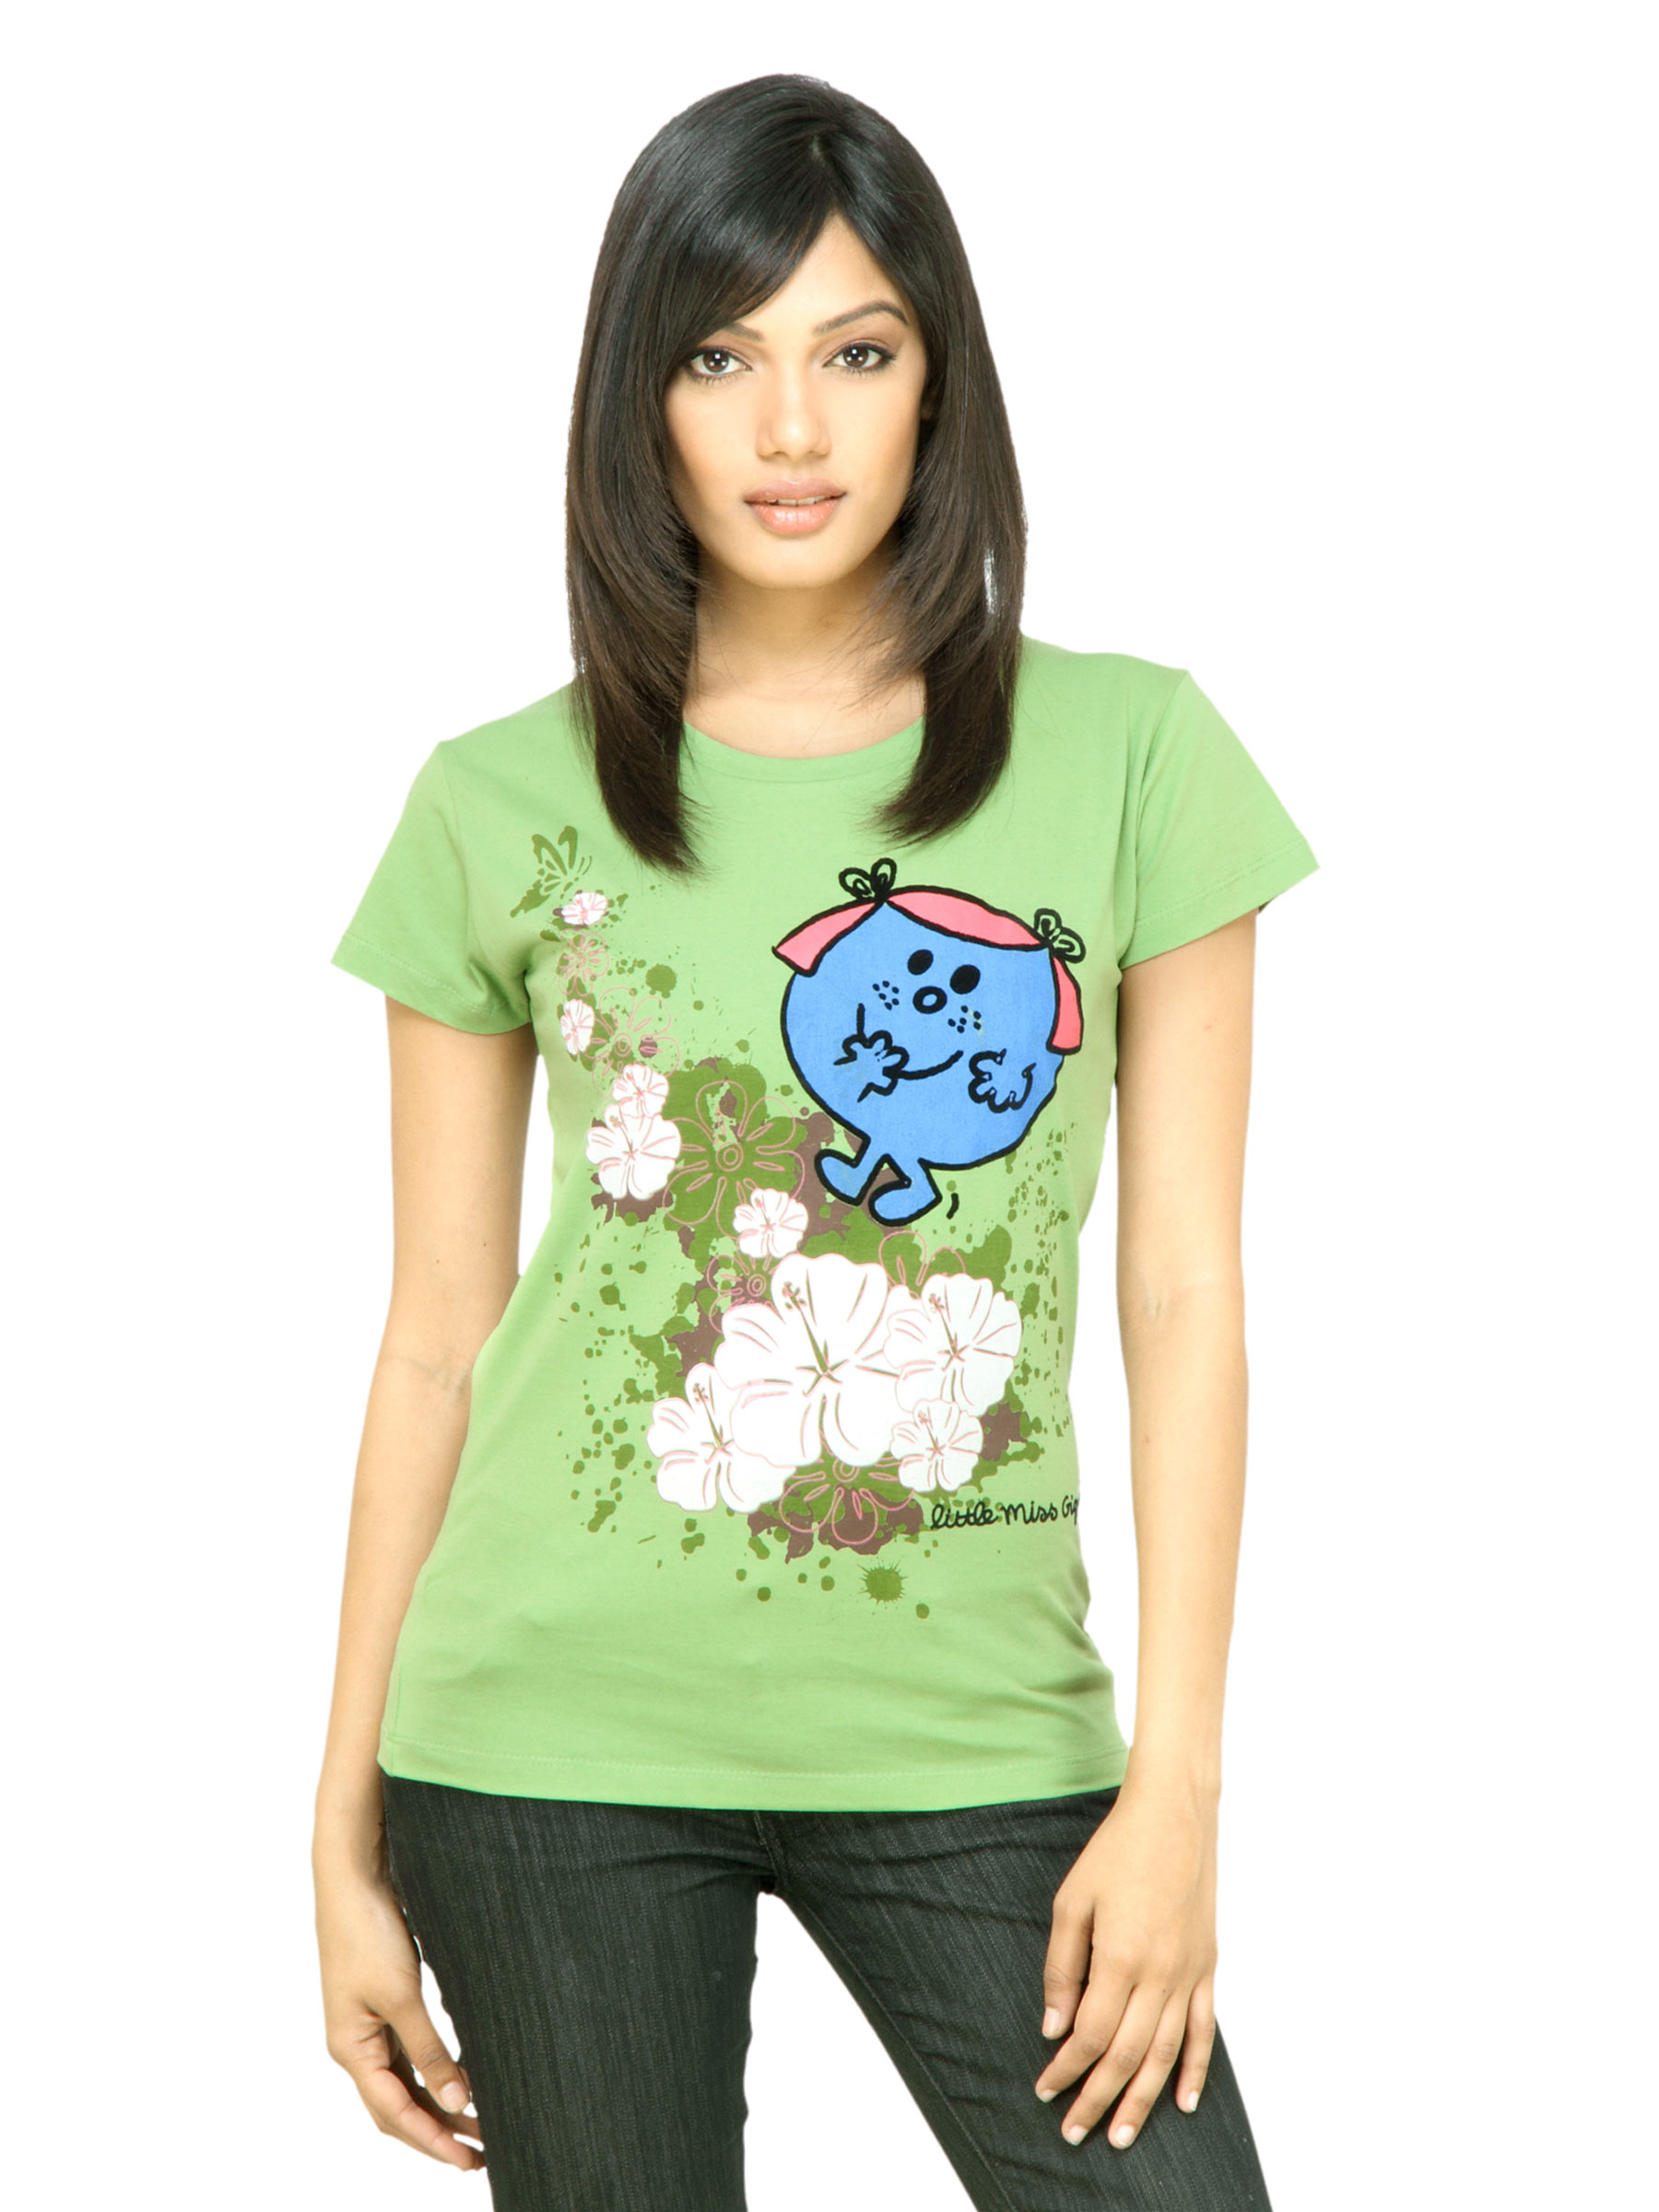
Little Miss Women Flower Green T-shirt
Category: Apparel / Topwear / Tshirts
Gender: Women
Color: Green
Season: Fall 2011
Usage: Casual